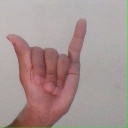
अक्षर: य